Blount County, Tennessee

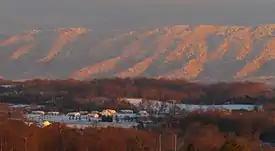
Chilhowee Mountain in winter

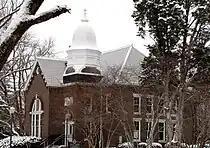
Wilson Center at Maryville College

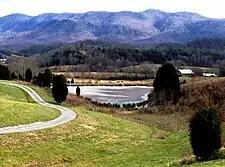
Wildwood area

According to the U.S. Census Bureau, the county has a total area of , of which (1.4%) are covered by water.